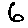
Label: 6